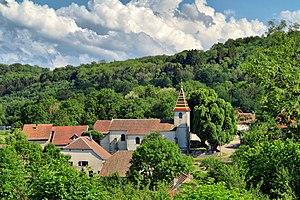
L'église de la Nativité de Notre-Dame
Voillans est une commune française située dans le département du Doubs en région Bourgogne-Franche-Comté.